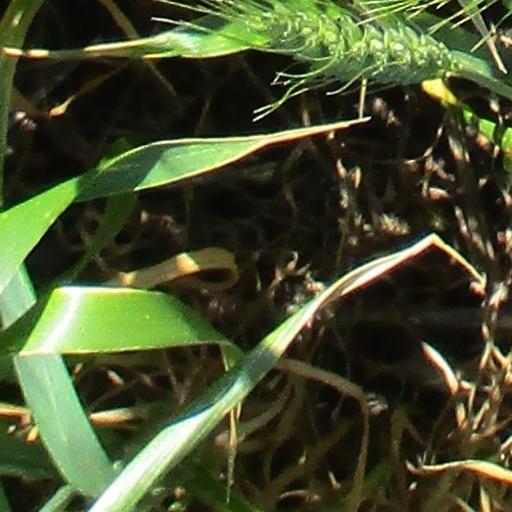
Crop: wheat